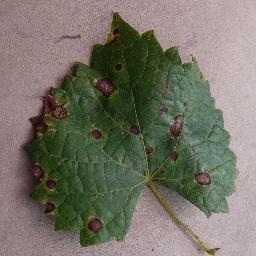
Label: Grape___Black_rot